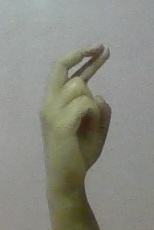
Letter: zay